Dodge

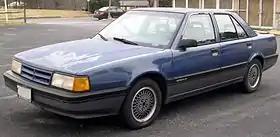
1990–1992 Dodge Monaco ES

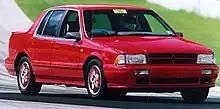
1991 Dodge Spirit R/T

The Dodge Dynasty is related to the Chrysler New Yorker as both car lines were built on the Chrysler C platform in Belvidere, Illinois. Dynasty trim levels included base and LE. Additionally, a "Brougham" package was offered on 1992–93 LE models that added a padded "landau" vinyl roof. When the new front-wheel-drive Chrysler Corporation C-body cars (Dynasty and New Yorker) debuted for the 1988 model year, they were the first mass-produced cars in the world to have a fully multiplexed, fiber-optic wiring buss connecting all electronic accessories and controllers. The new electronically controlled four-speed automatic transmission, known as the Ultradrive or A604 (List of Chrysler transmissions), debuted in 1989, and became the sole transmission for V6 models through the 1993 final production year of the Dynasty. The vast majority of Dynasties sold to private customers had V6 engines; four-cylinder models mostly went to the fleet market.